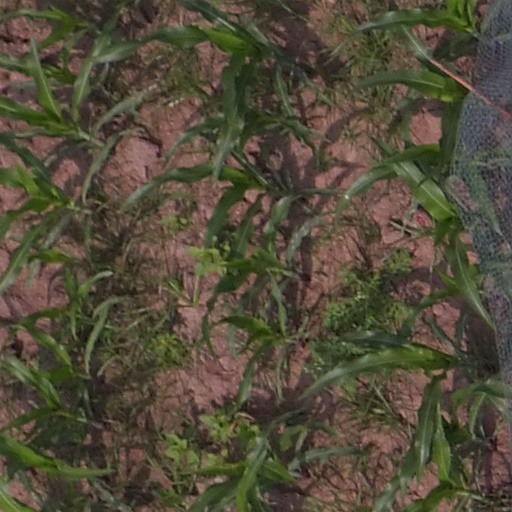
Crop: maize; corn